Girls in Love (novel)

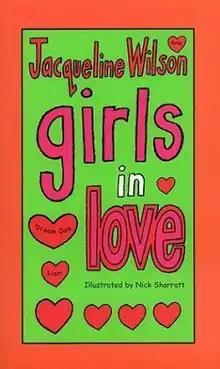
First edition

Girls in Love is the first book in the Girls series, written by Dame Jacqueline Wilson, DBE, a noted English author who writes fiction for children and young teenagers. It was first published in 1997. The other books in the series are "Girls under Pressure" (1998), "Girls out Late" (1999), and "Girls in Tears" (2002). It was adapted into the TV series "Girls in Love" in 2003, produced by Granada Television and aired on ITV.